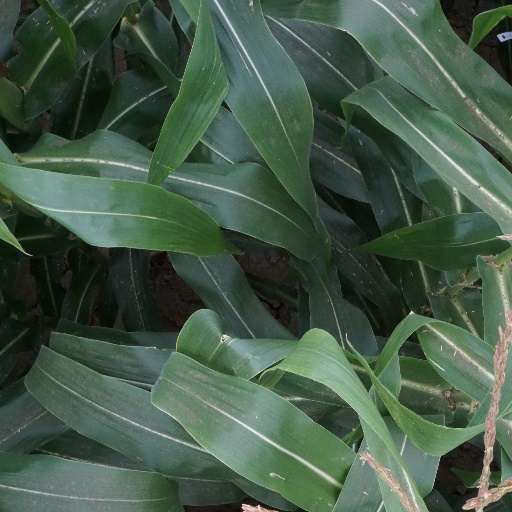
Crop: maize; corn